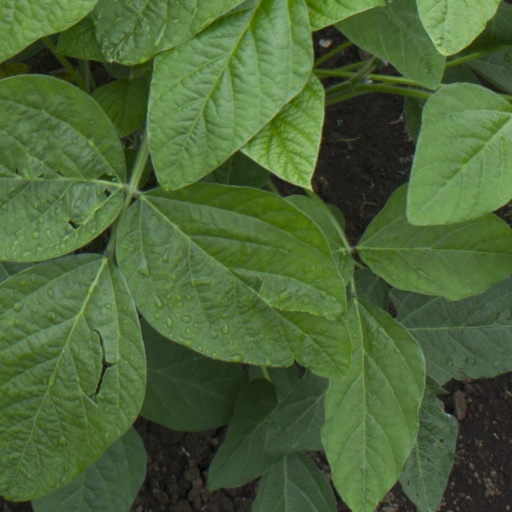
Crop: soybean